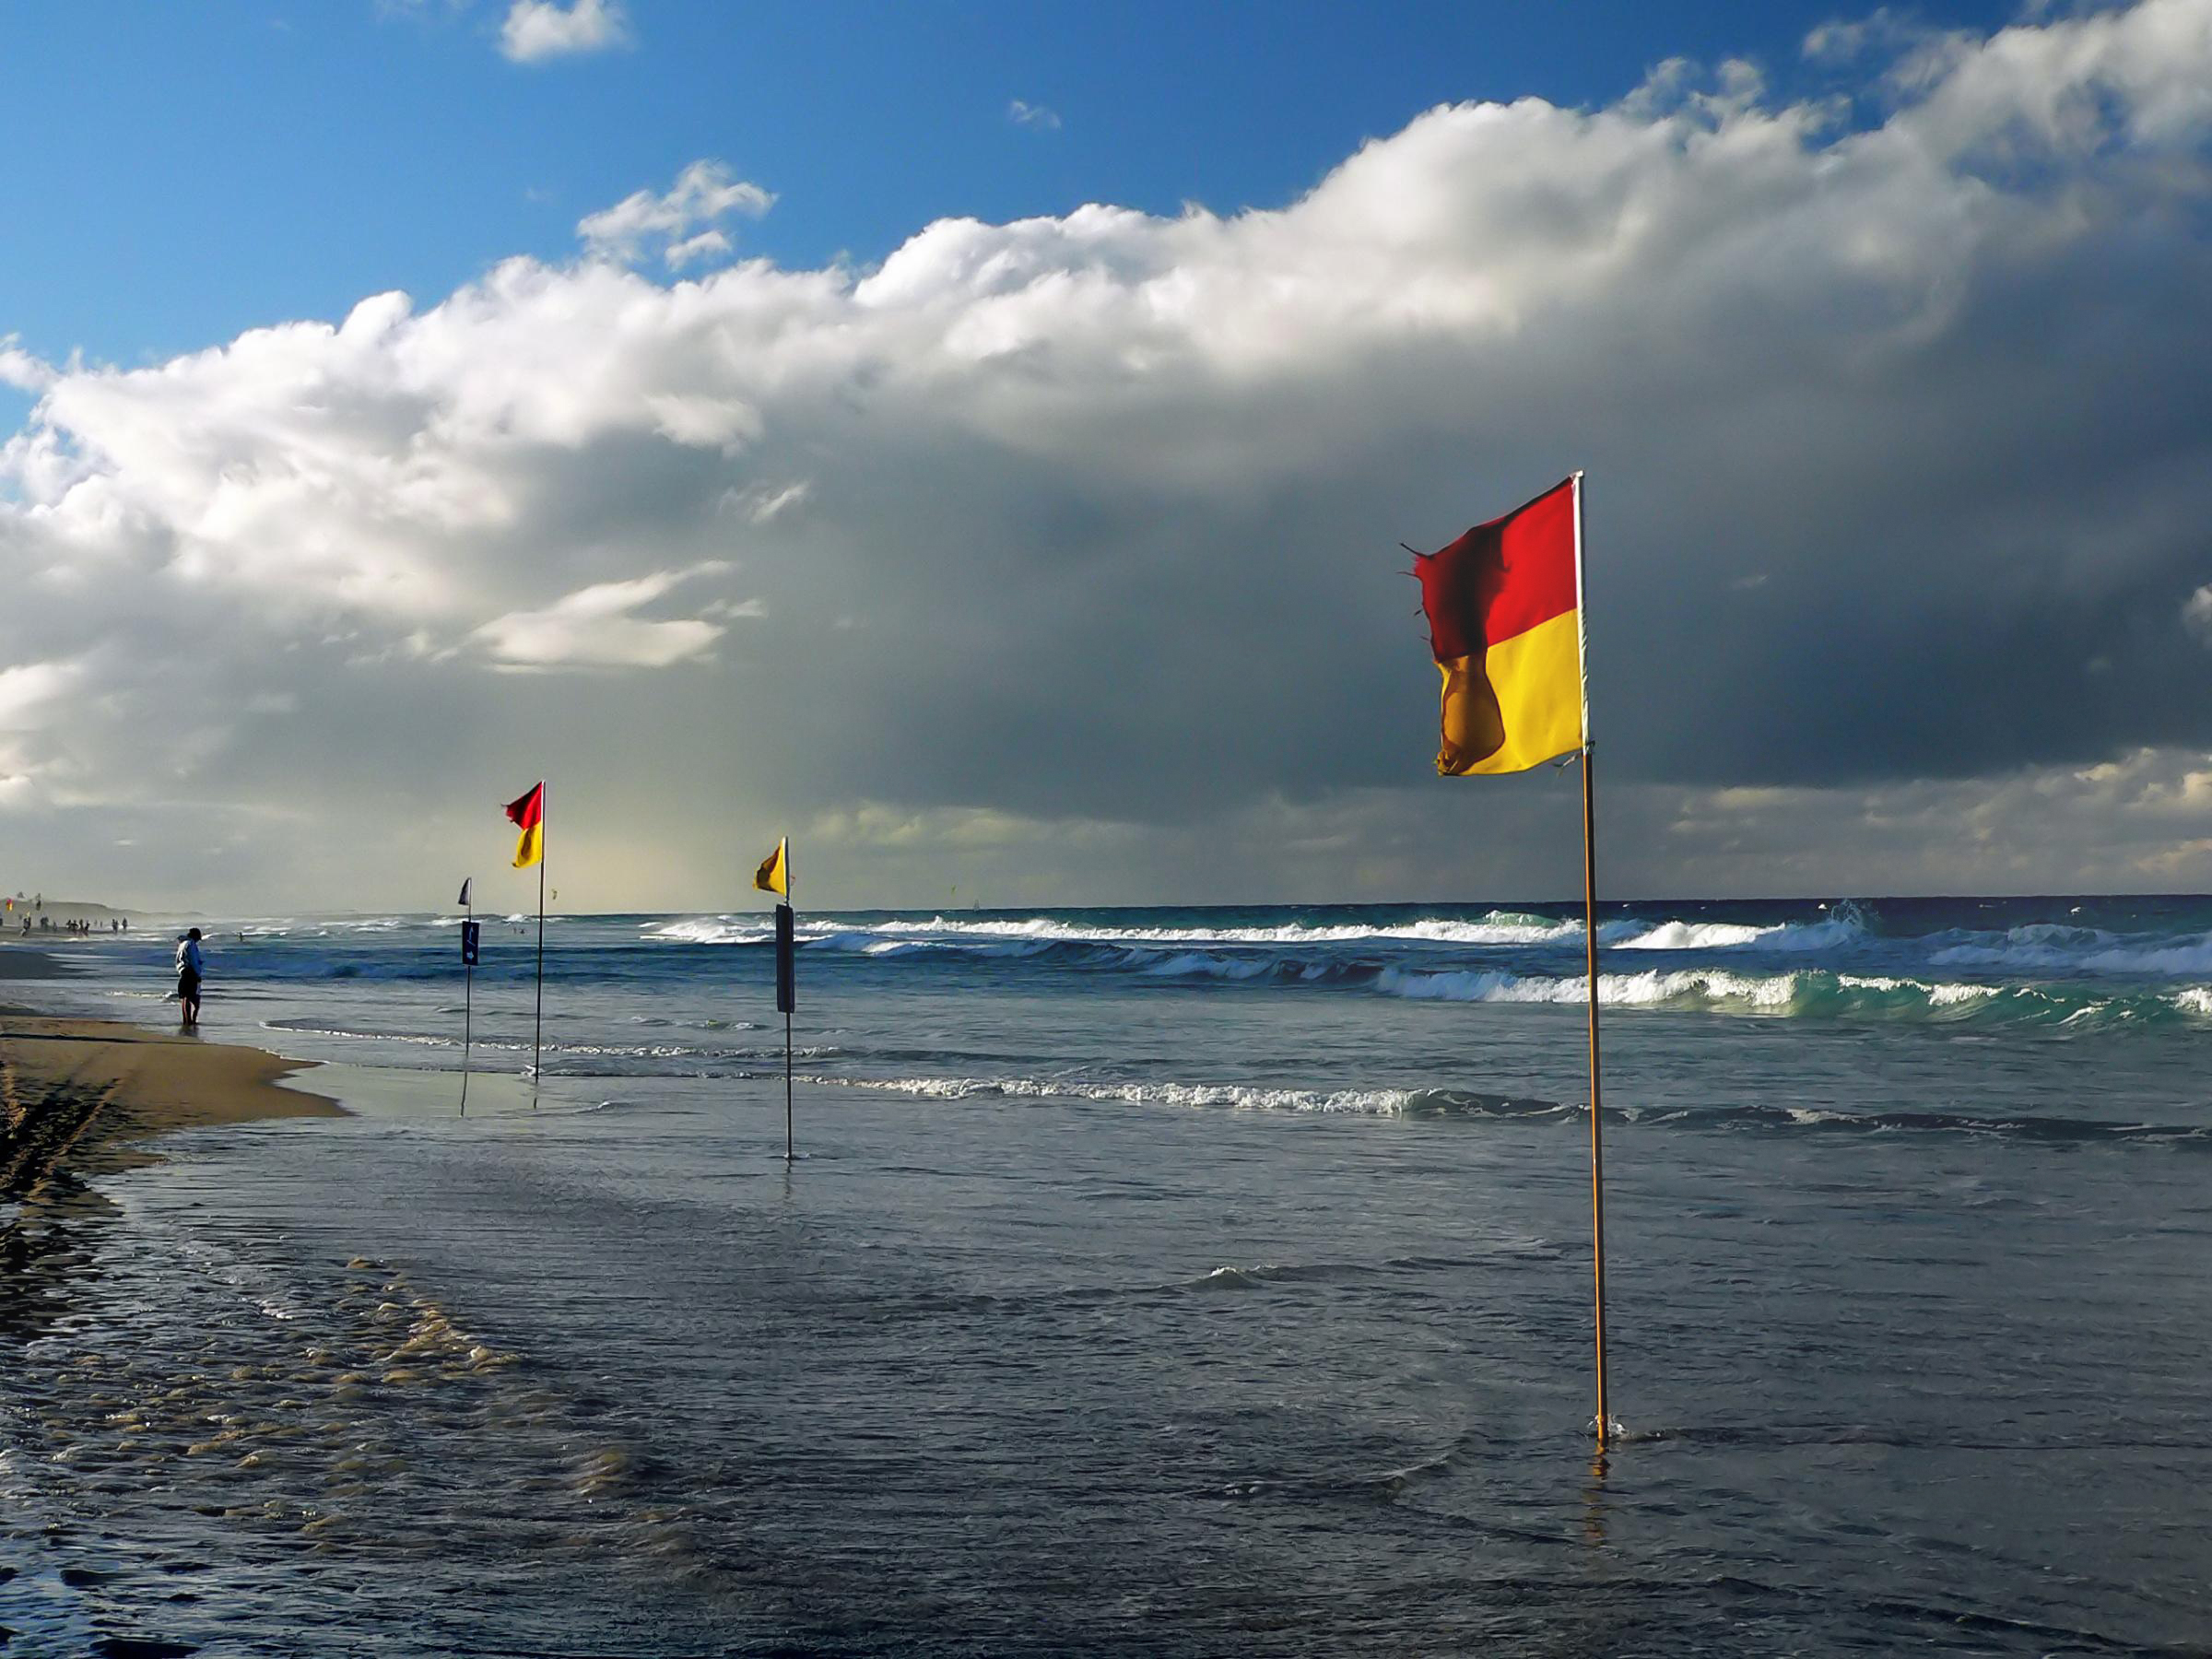
beach, sea, coast, ocean, horizon, sky, shore, wave, wind, lifeguard, seashore, body of water, australia, bridgecamera, surfpatrol, wind wave